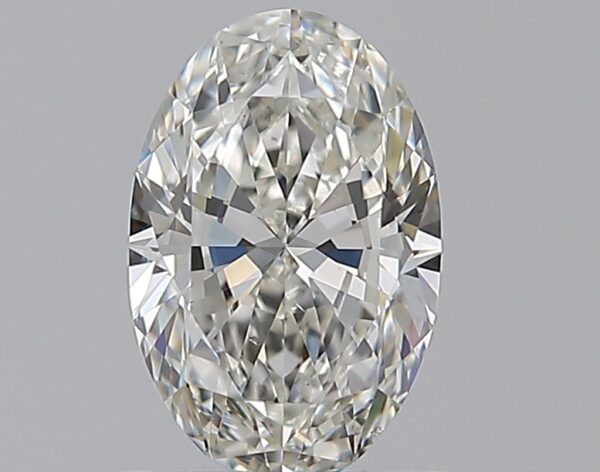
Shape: oval
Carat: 0.7
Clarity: VS2
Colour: I
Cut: EX
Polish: EX
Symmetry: VG
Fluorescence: N
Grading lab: GIA
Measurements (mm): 7.36 x 4.81 x 2.91